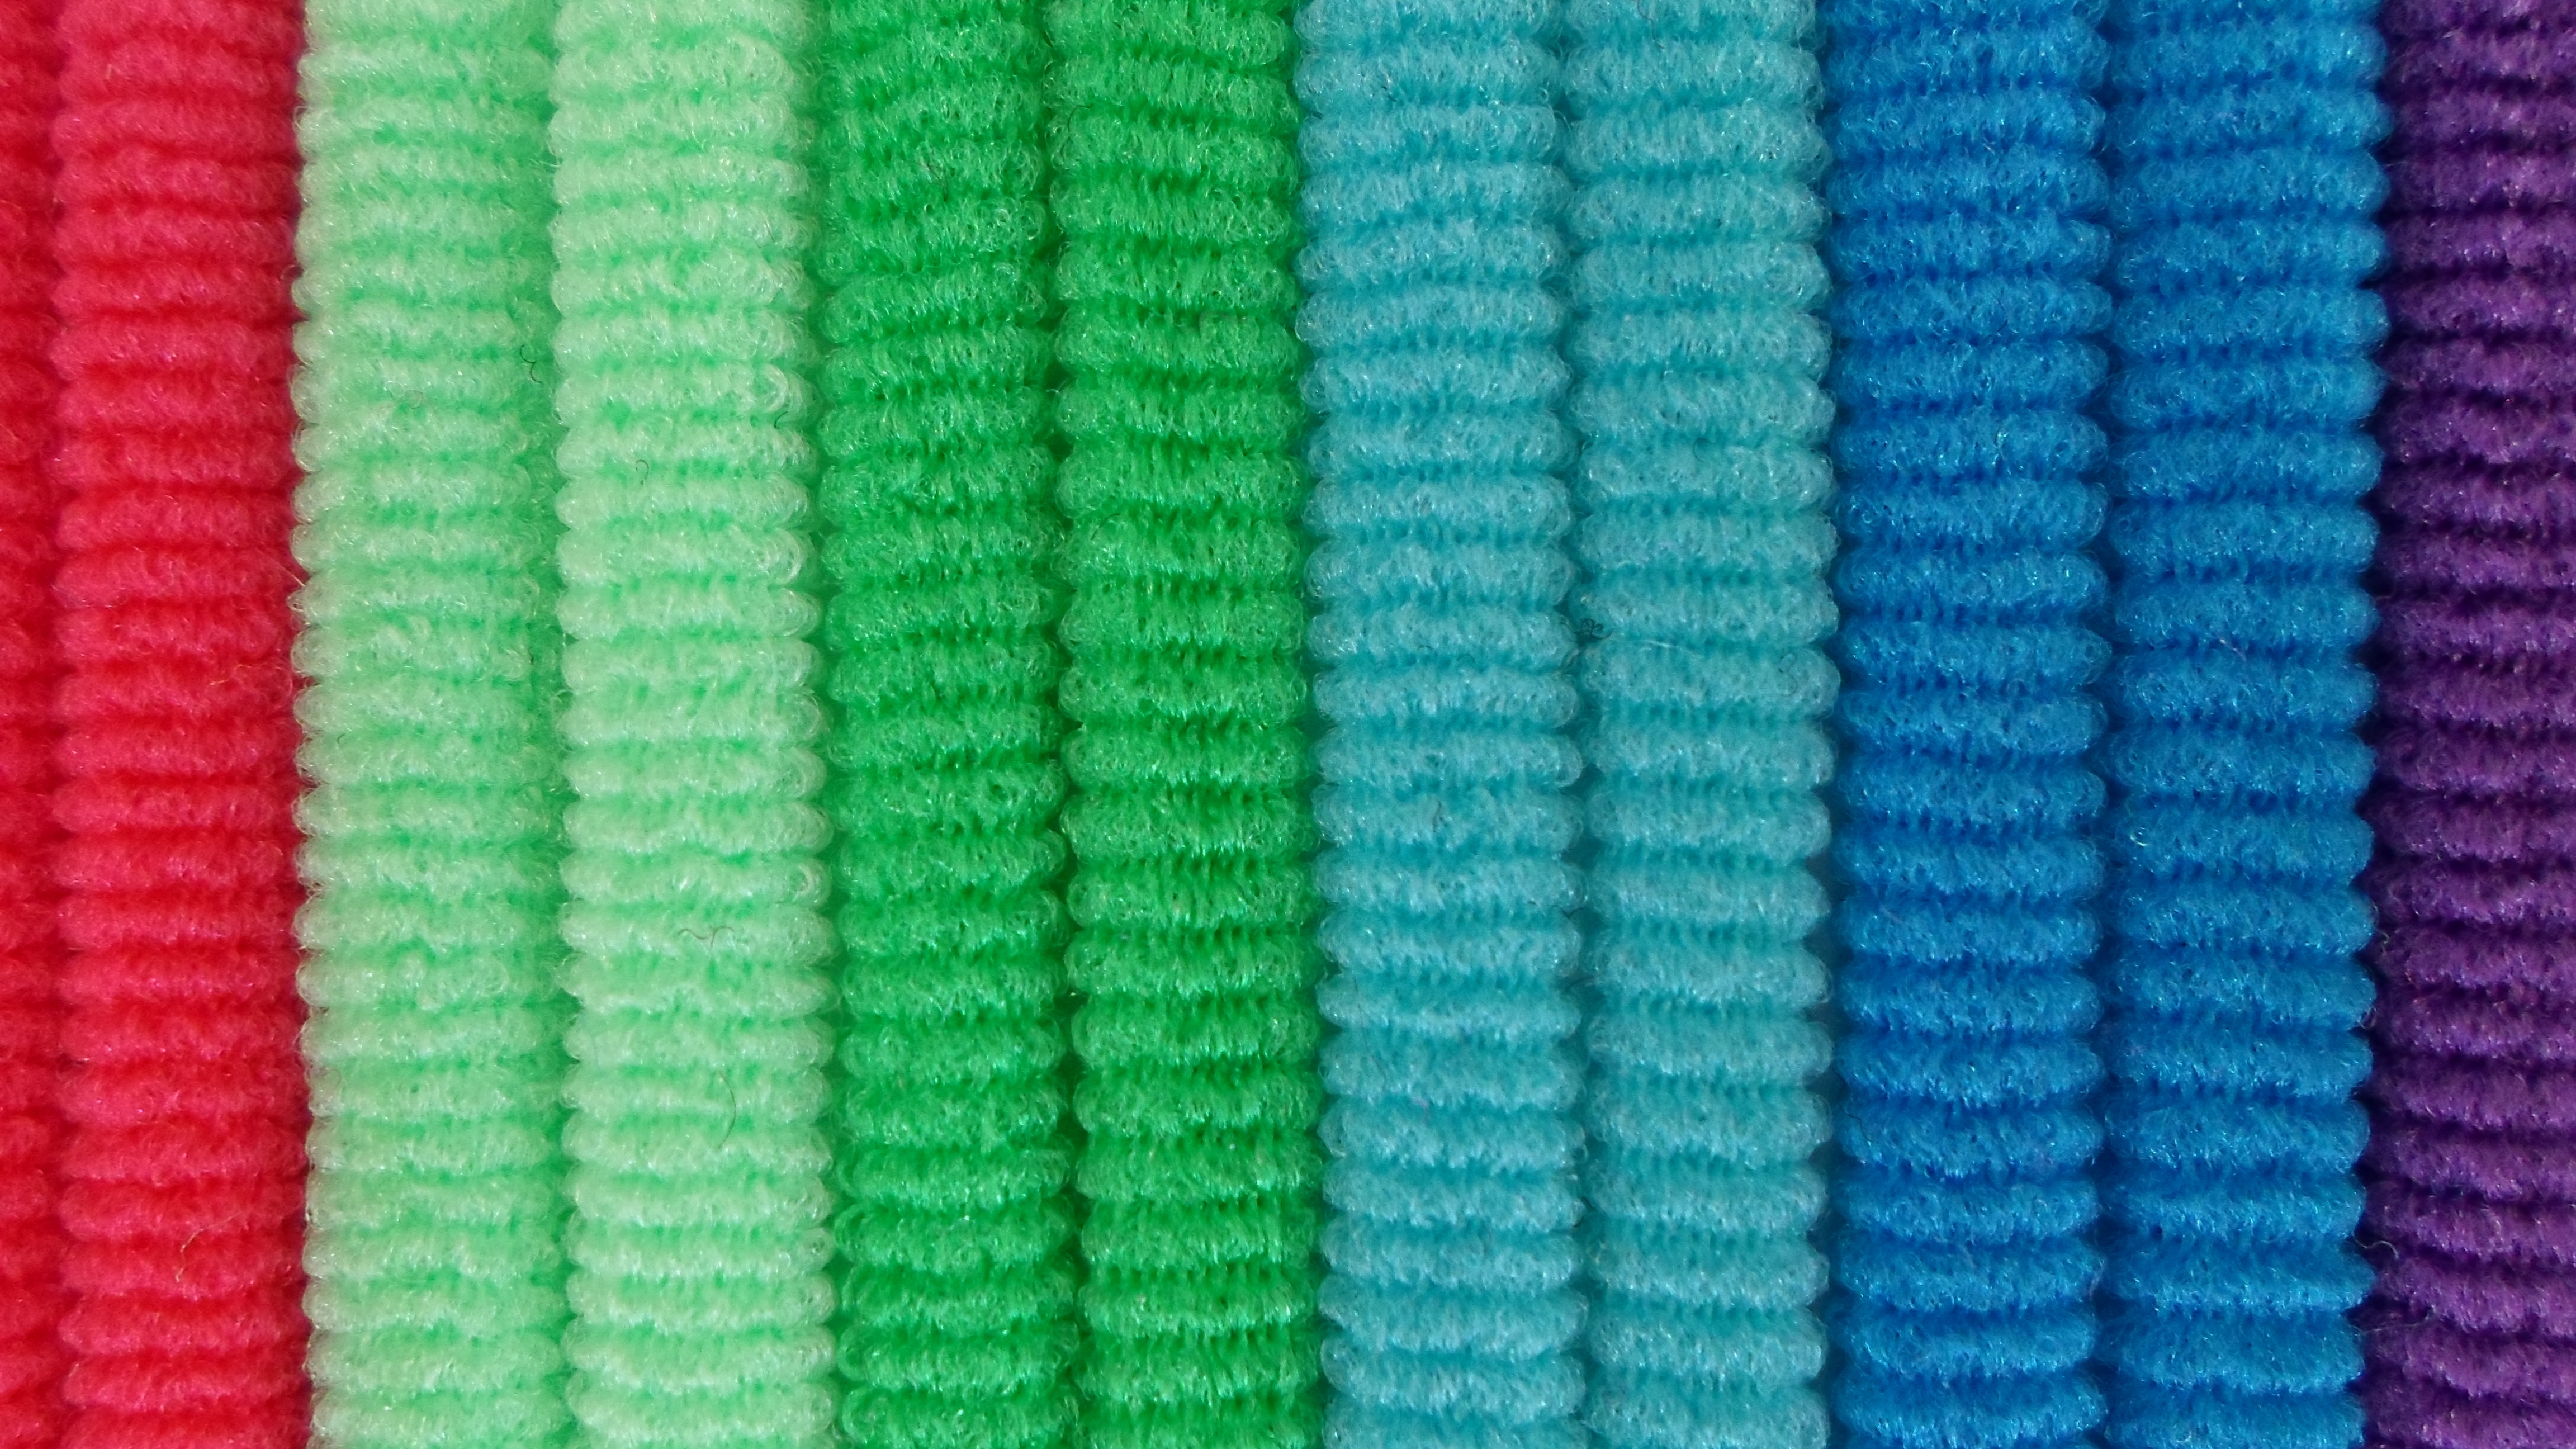
hair, pattern, green, color, wool, material, thread, textile, art, colors, net, flooring, elastic